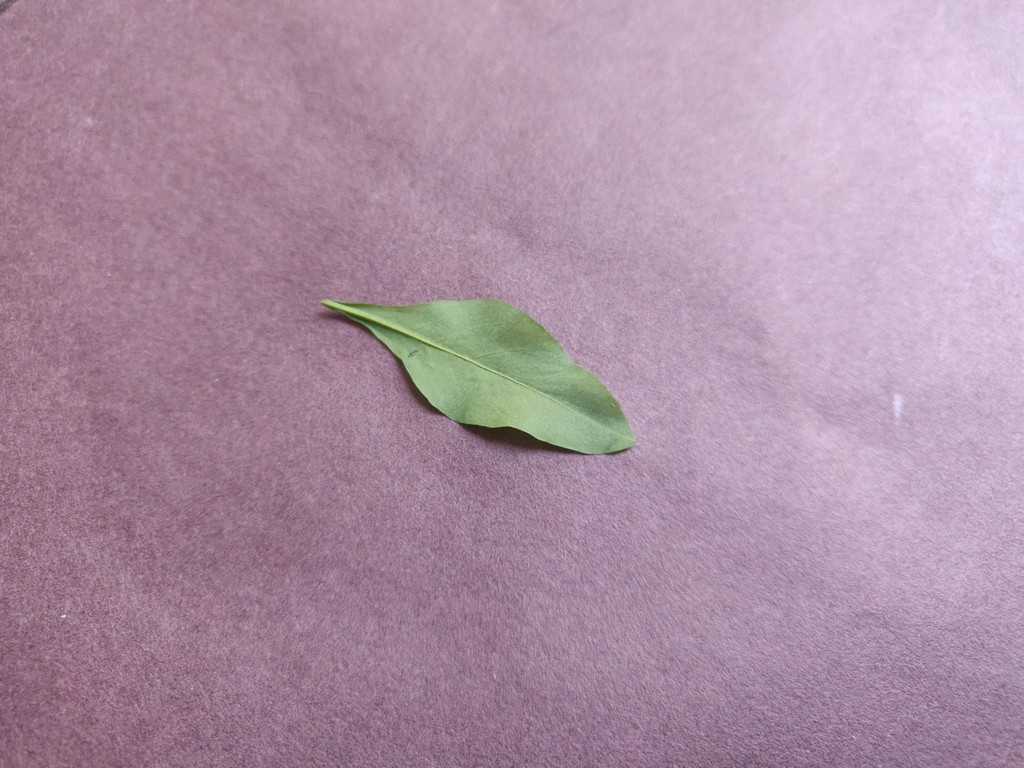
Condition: Healthy
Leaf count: single
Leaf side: back